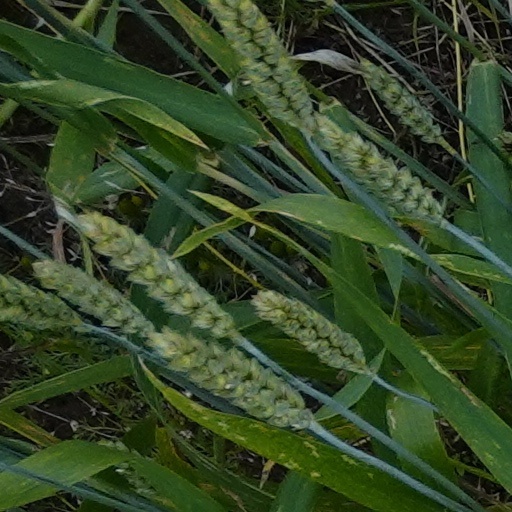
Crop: wheat